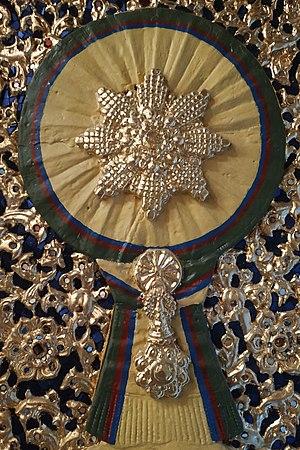
L'Ordre de la Neuf gemmes est une décoration royale de Thaïlande.